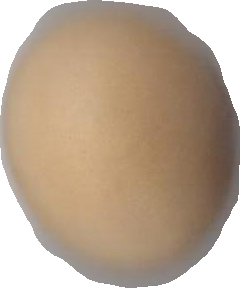
Variety: Dega